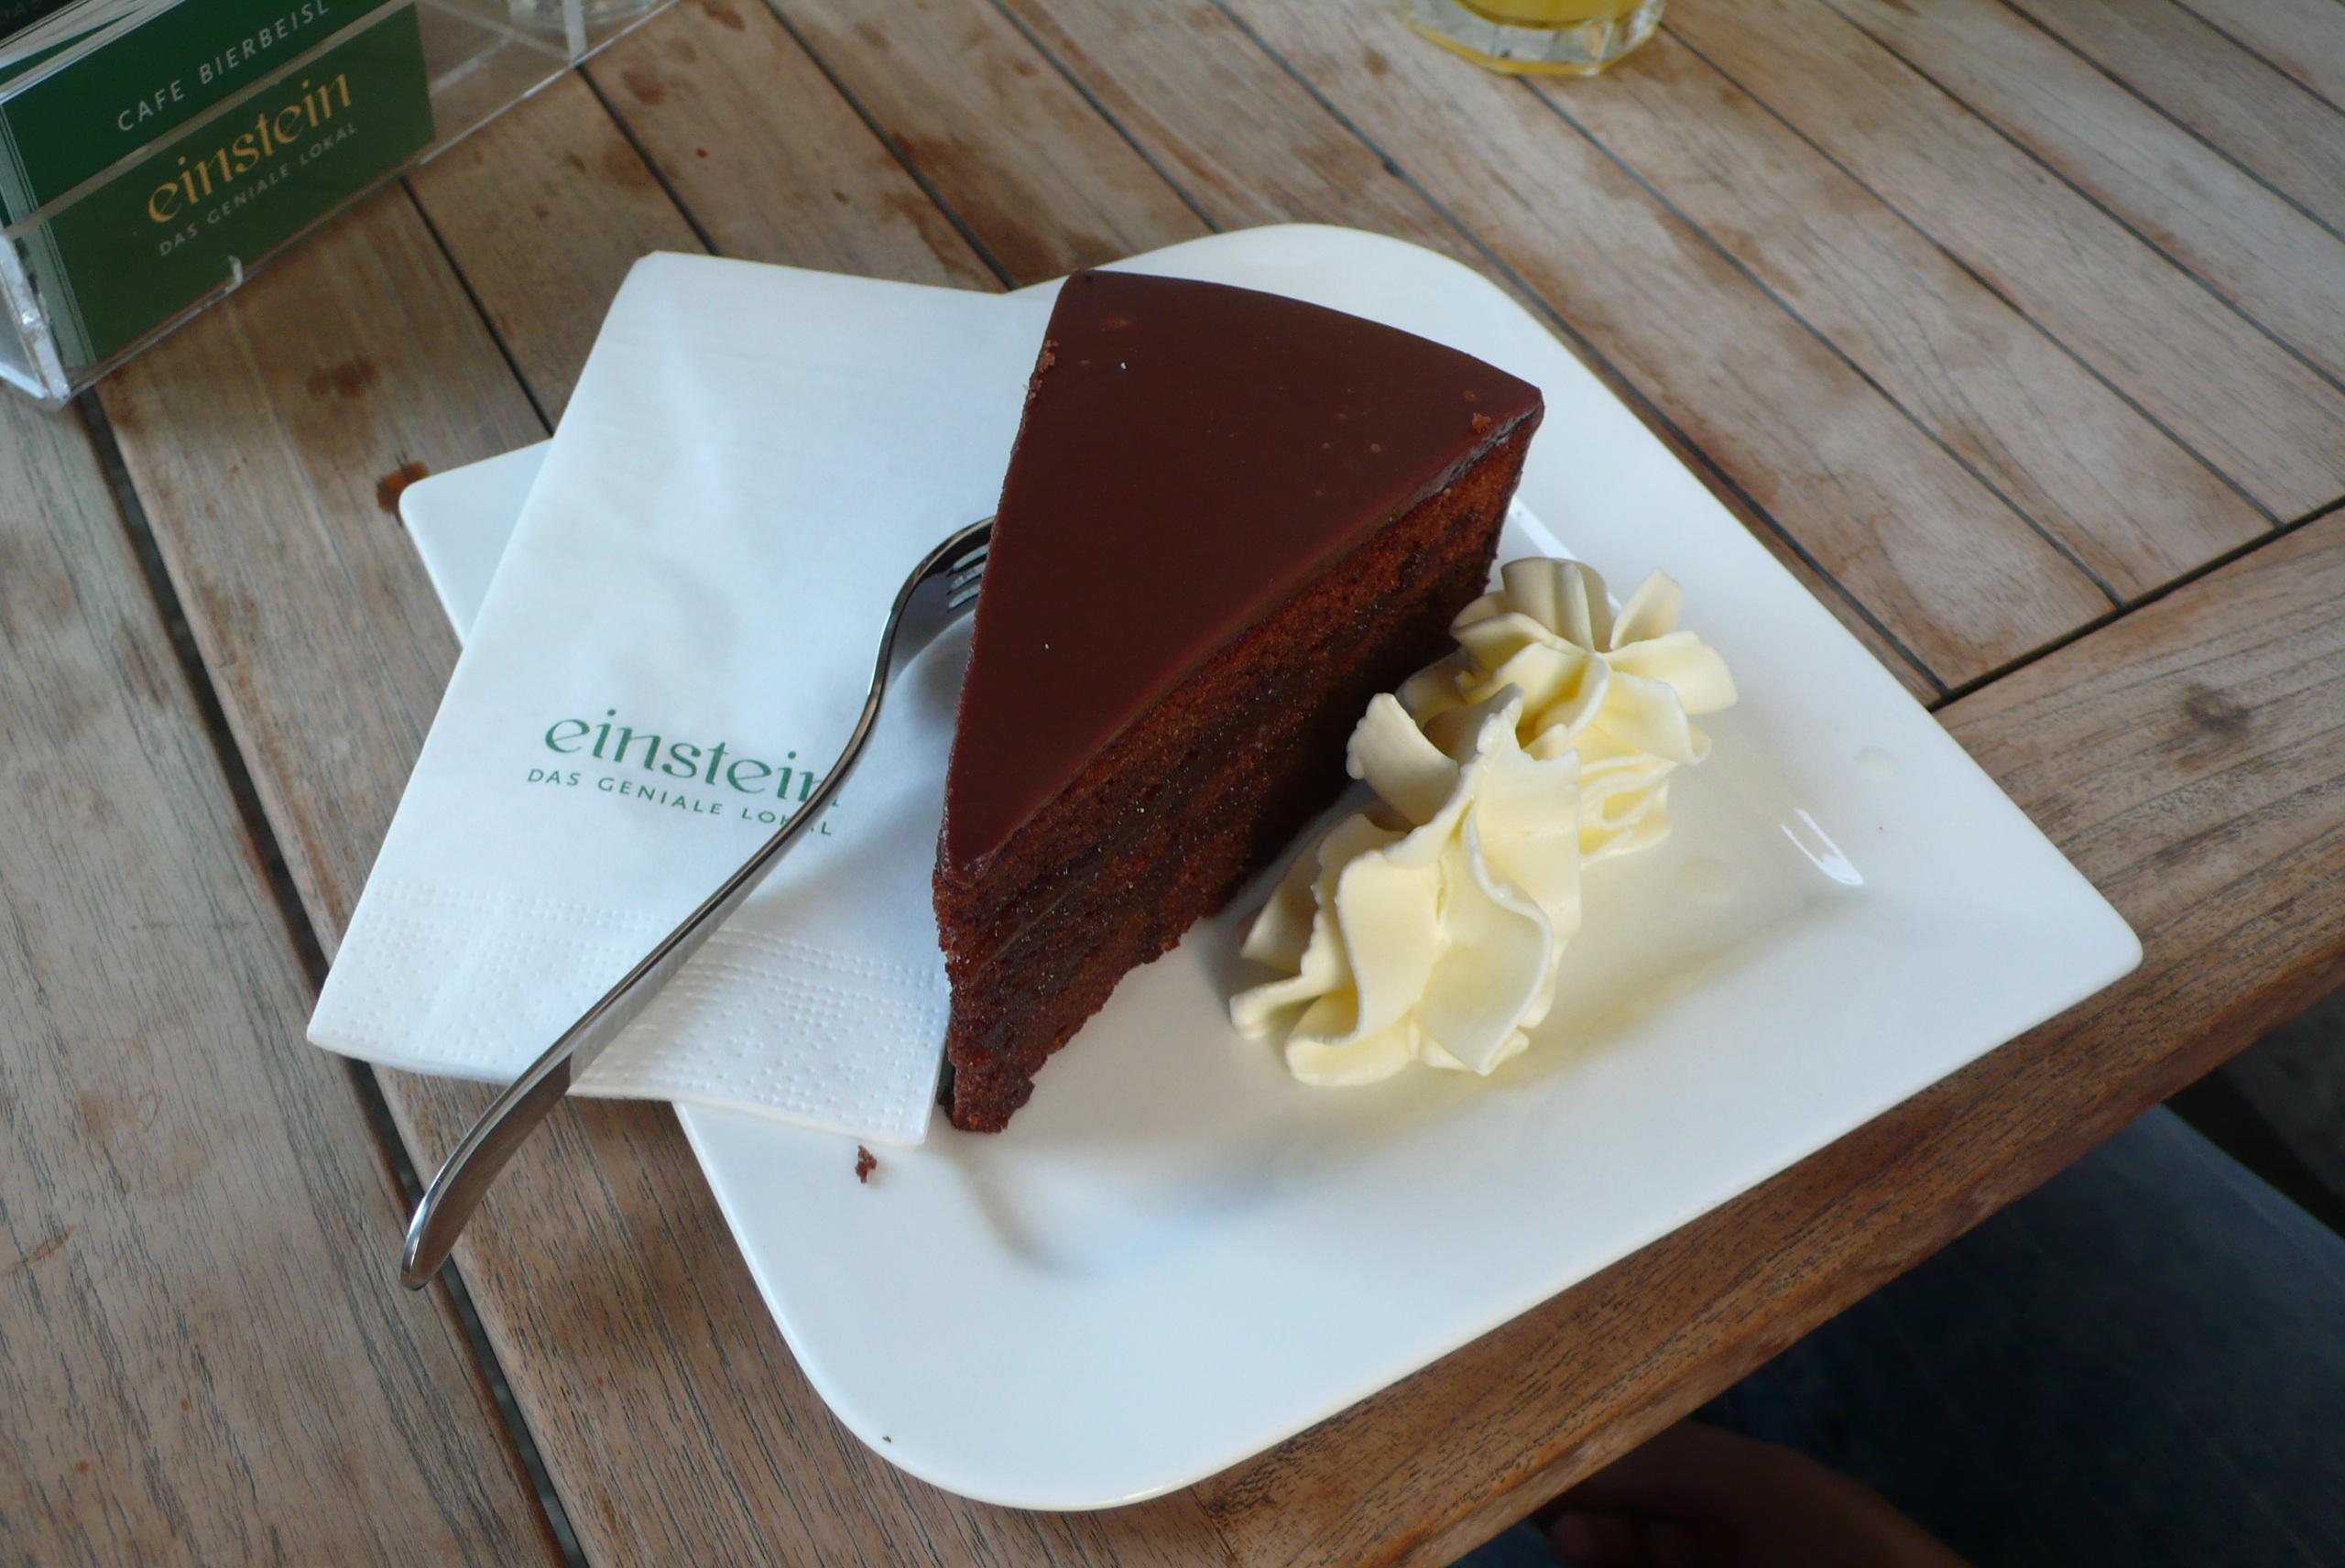
sweet, dish, meal, food, produce, breakfast, chocolate, dessert, cuisine, cake, dairy product, icing, wien, flavor, sachr